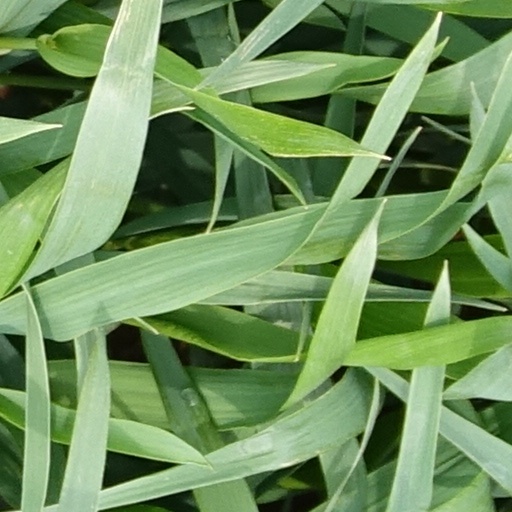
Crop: wheat